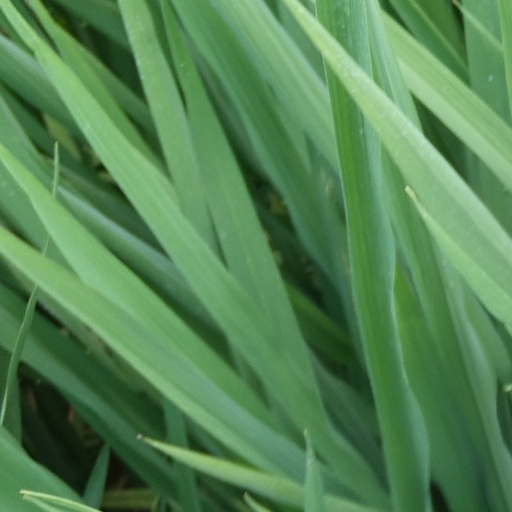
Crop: rice